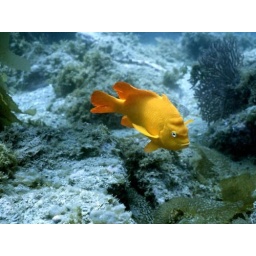
Its a yellow fish swimming in the ocean. It has big eyes.